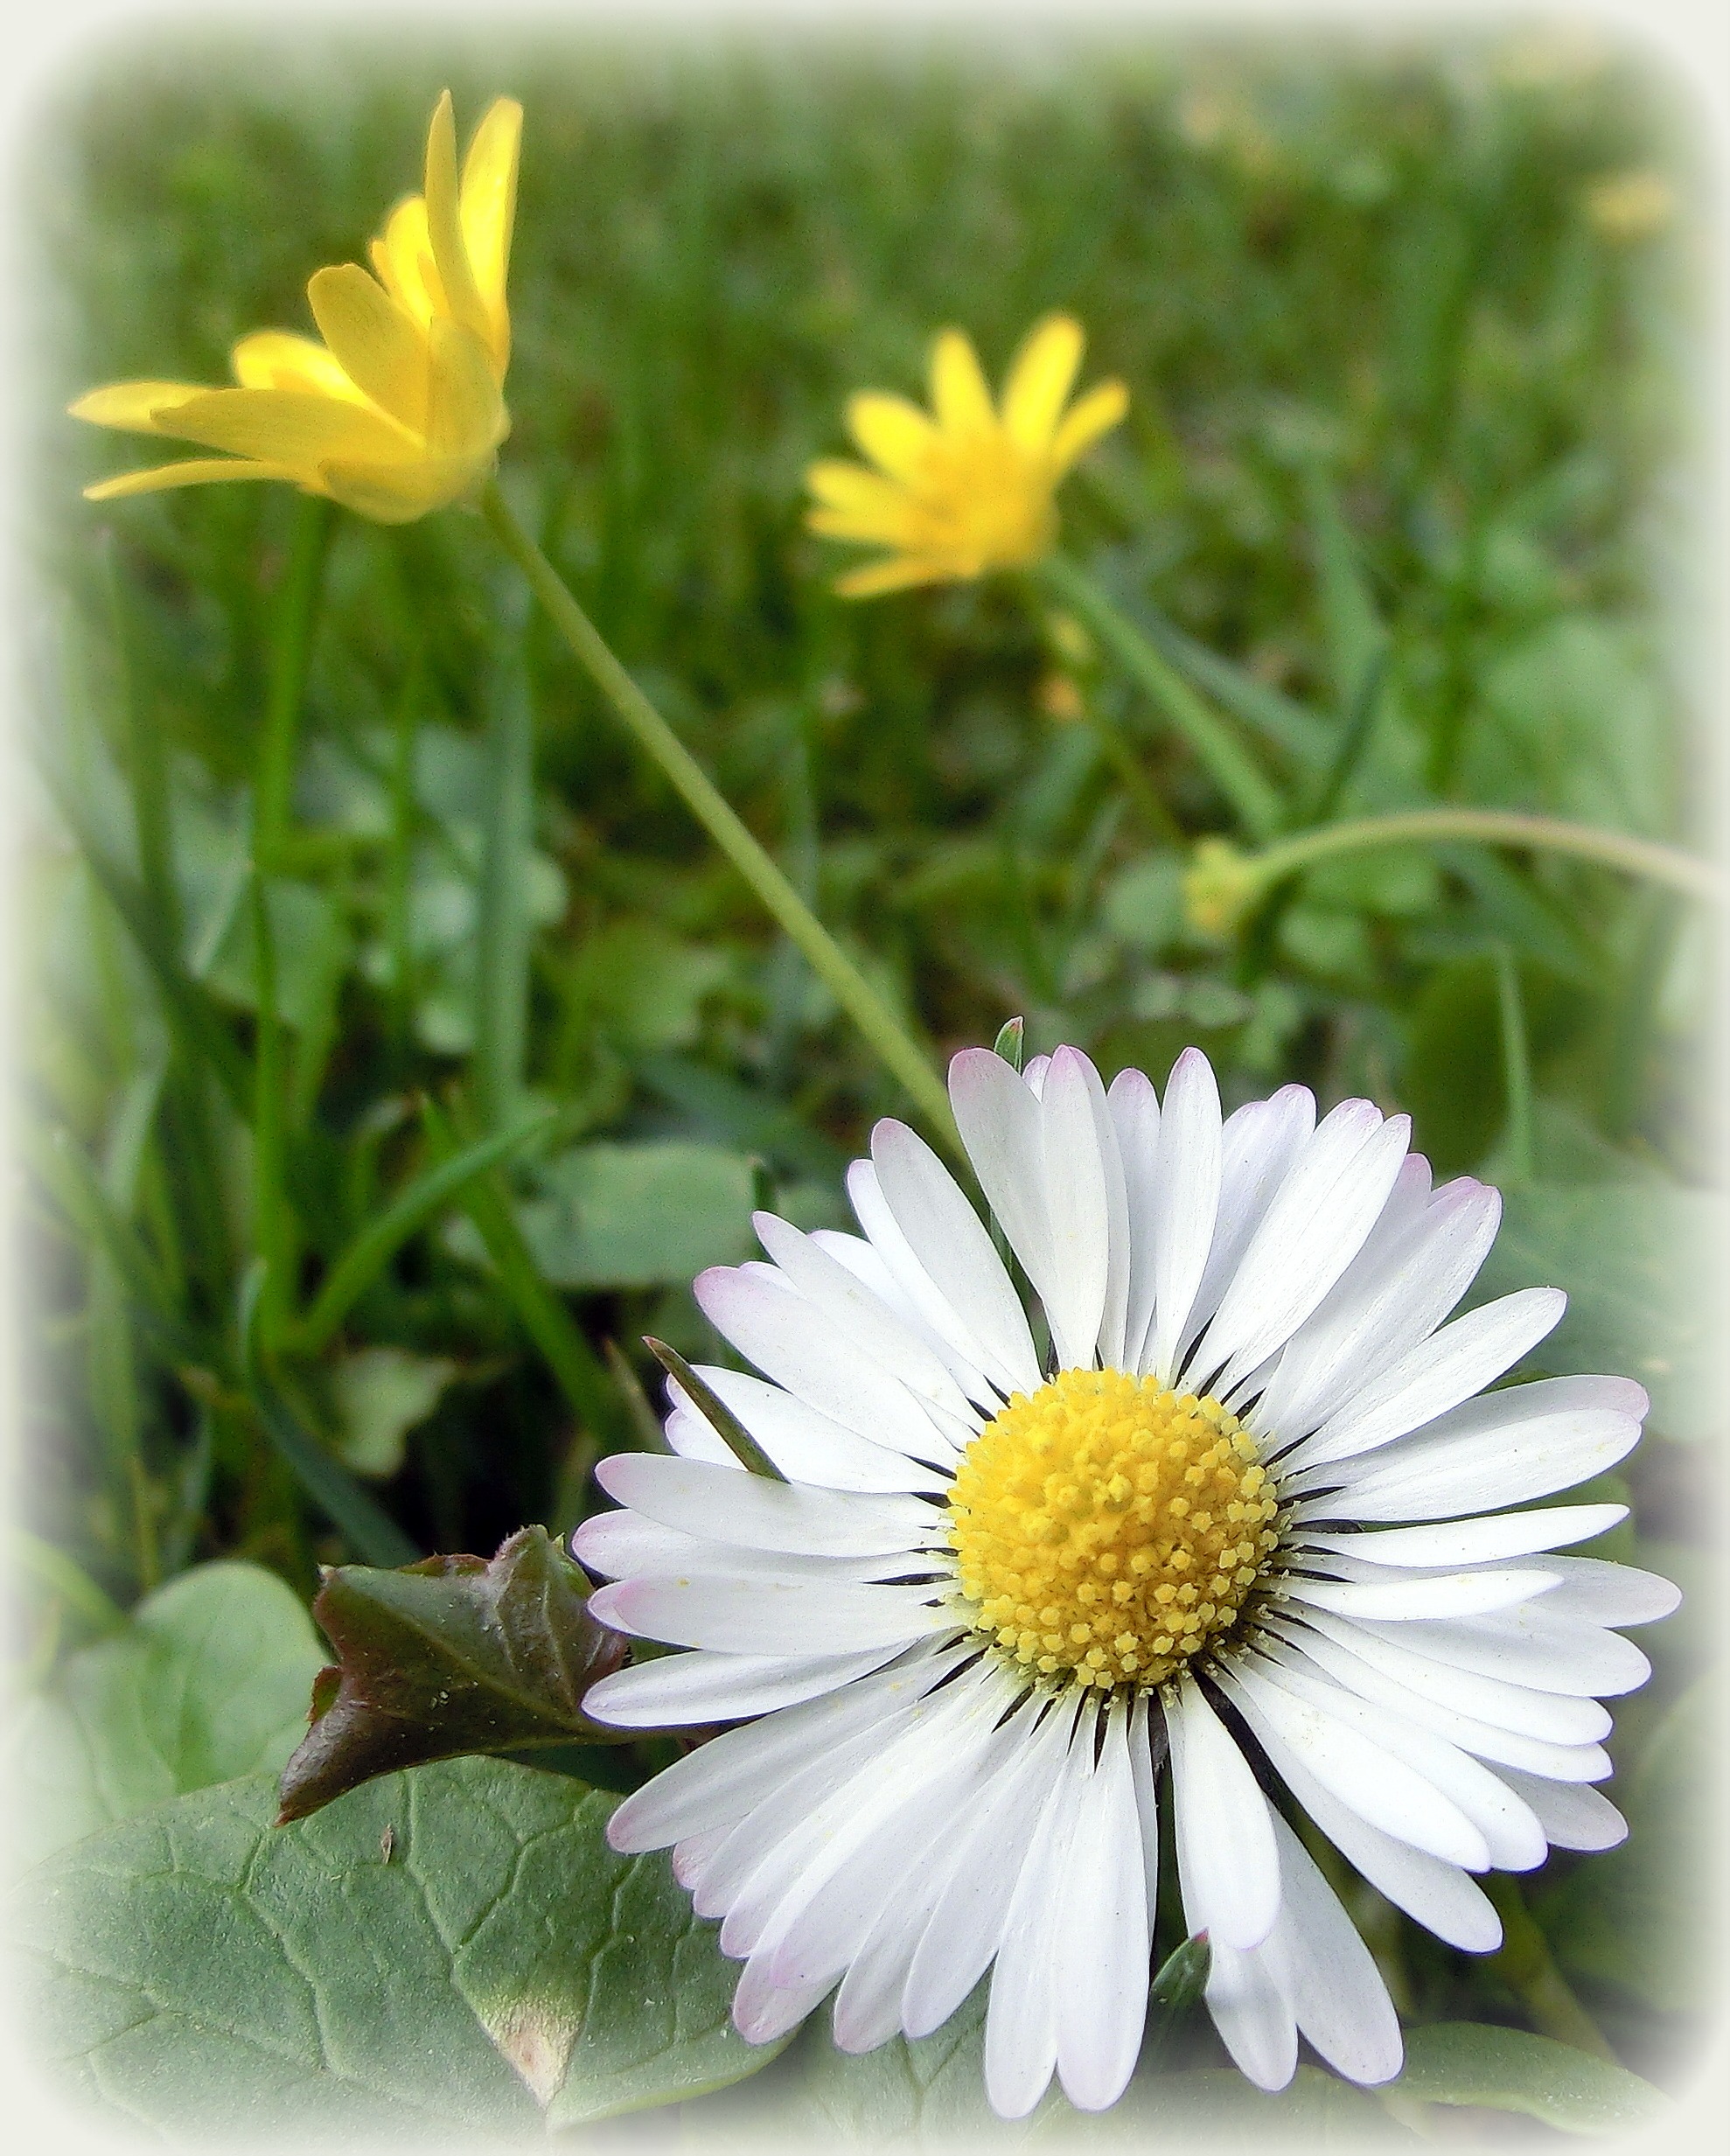
nature, plant, meadow, flower, petal, daisy, spring, herb, garden, flora, floristry, flowering plant, daisy family, postkartenmotiv, oxeye daisy, annual plant, land plant, chamaemelum nobile, marguerite daisy